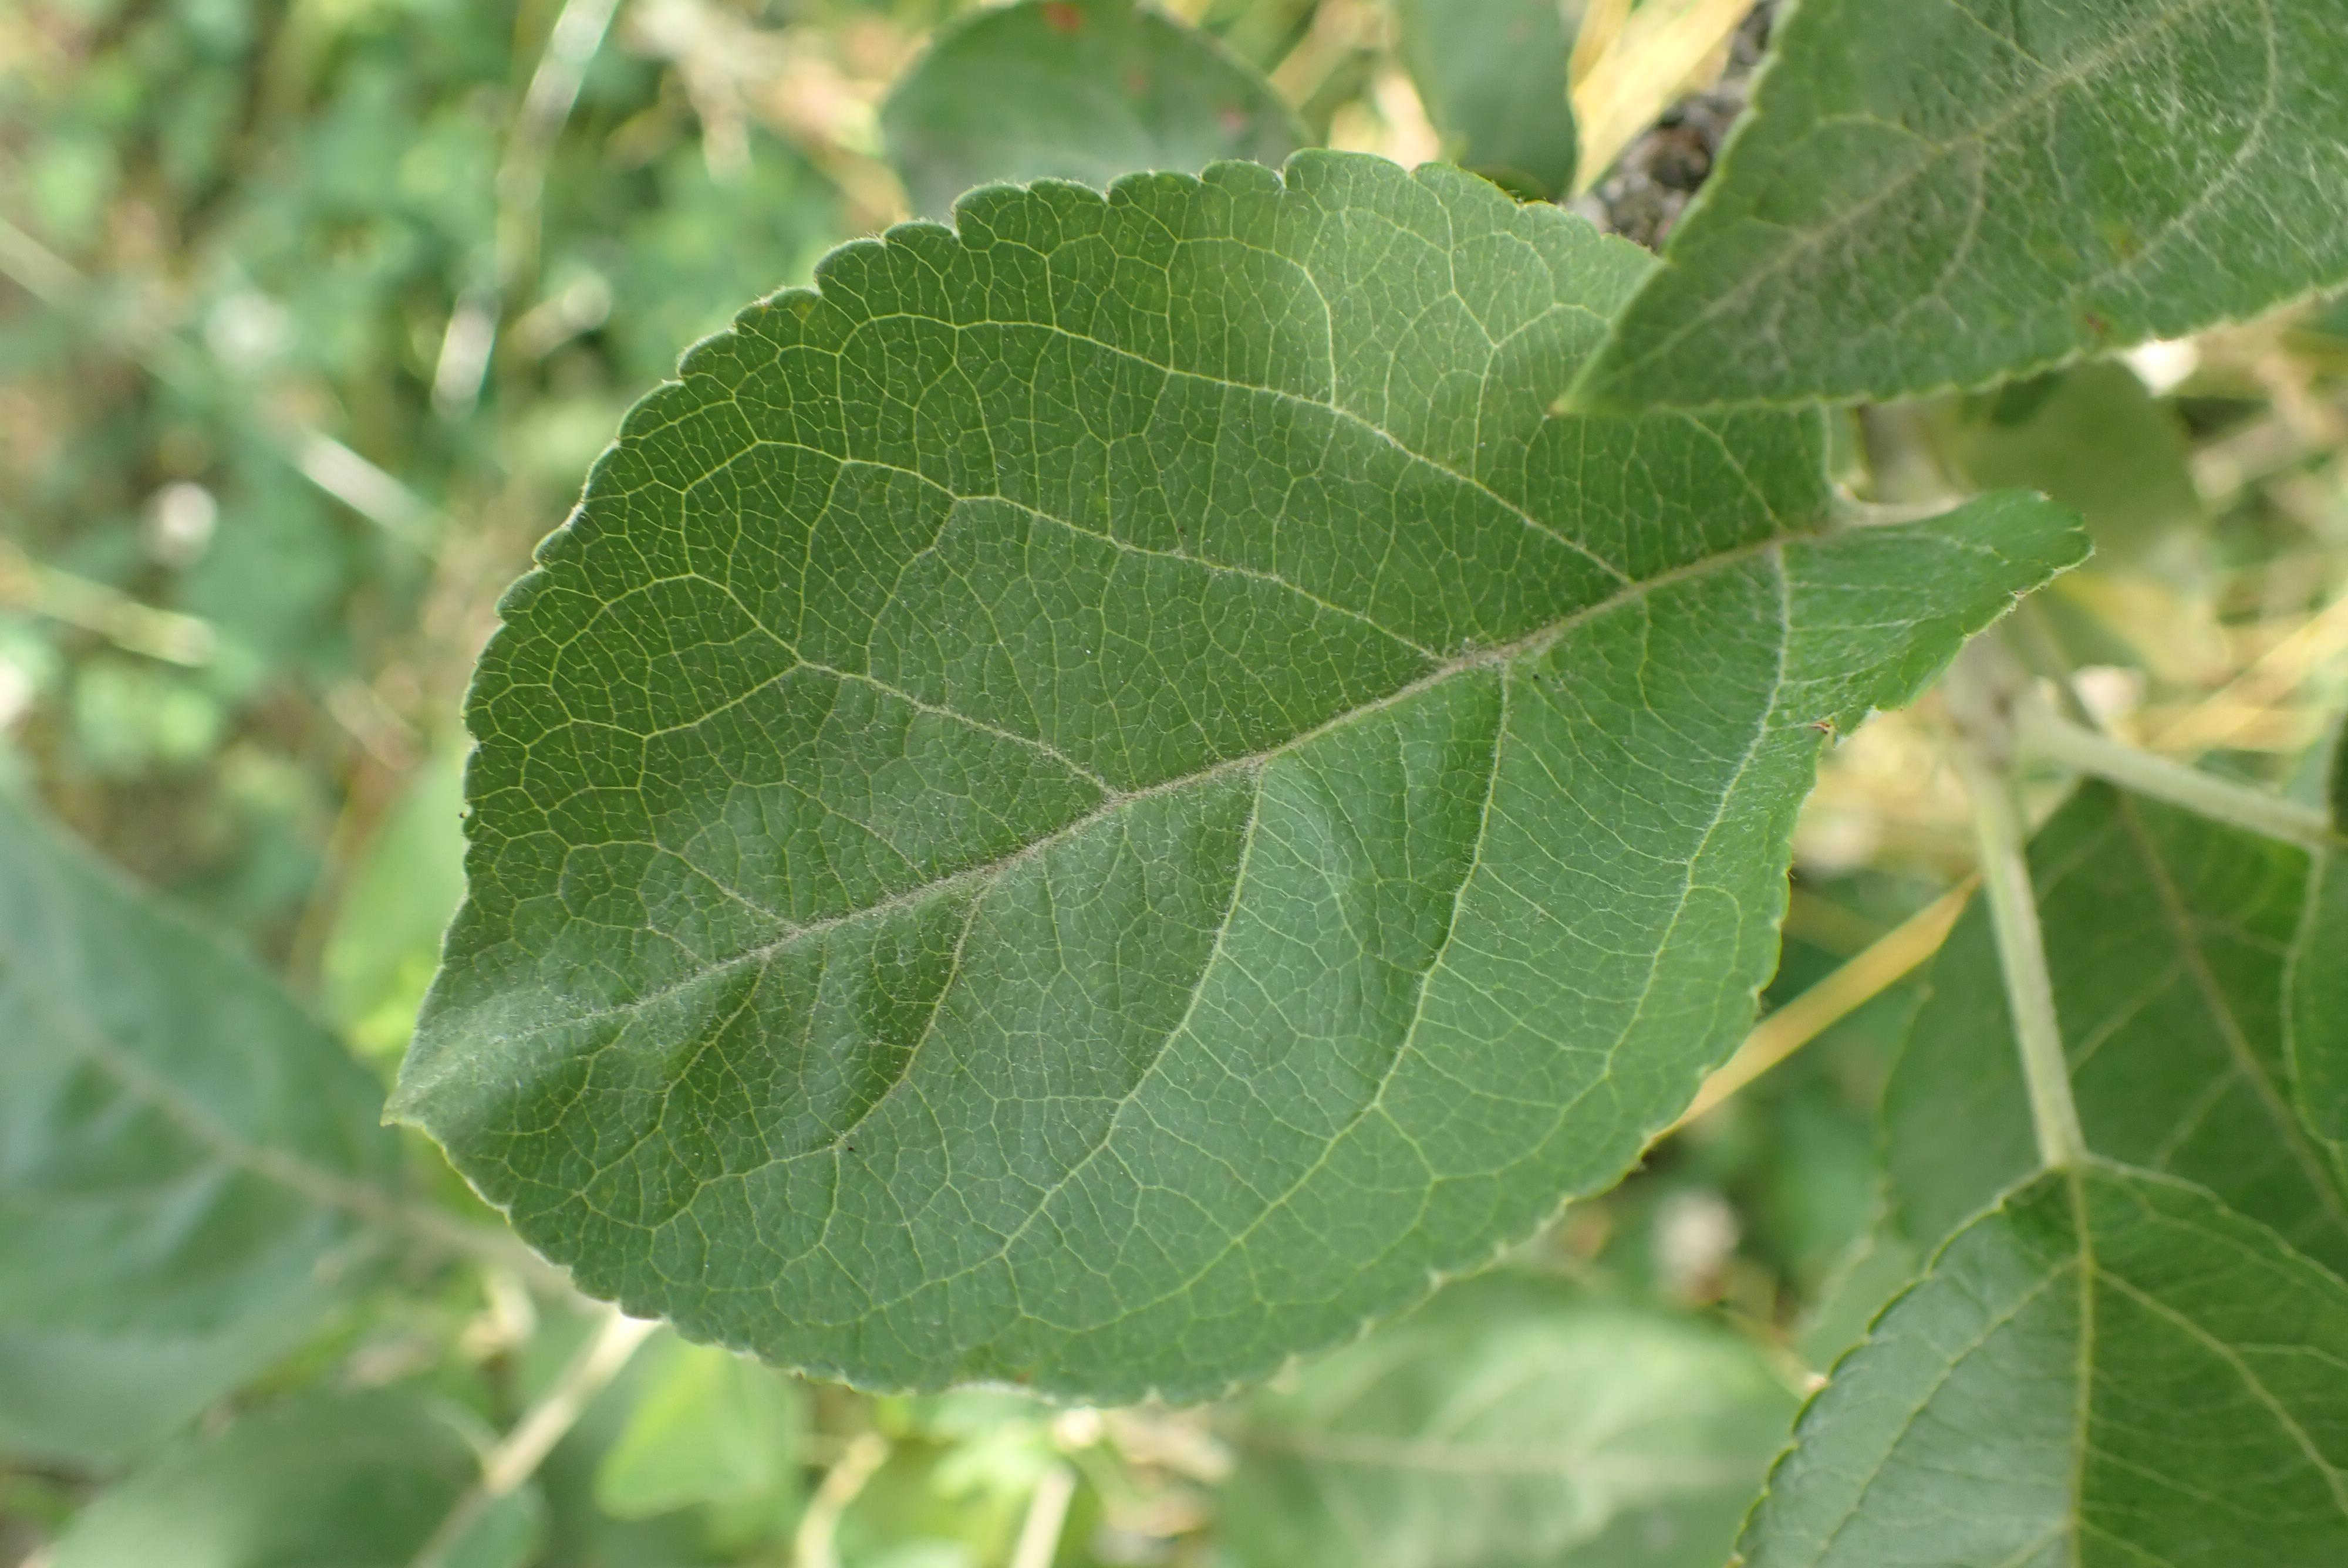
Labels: healthy